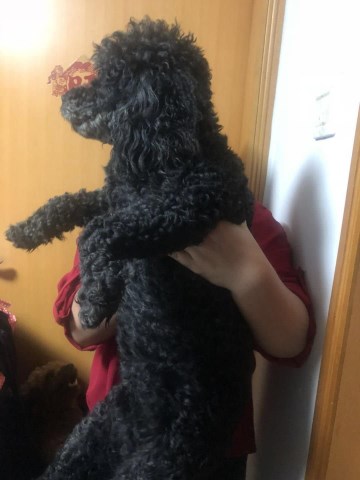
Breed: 2925-n000114-toy_poodle